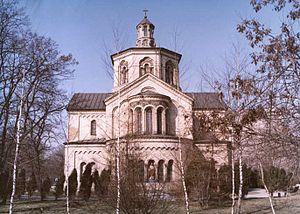
Léon Nikolaïevitch Benois ou Léon Benois ou Léonti Benois, est un architecte russe d'origine française. Il est le fils de Nicolas Benois, le frère d’Alexandre Benois et le grand-père de Sir Peter Ustinov.
La cathédrale du Saint-Esprit est la principale église de l’Église polonaise-catholique située à l'angle d'Ulica Szwoleżerów et d'Ulica Czerniakowska.